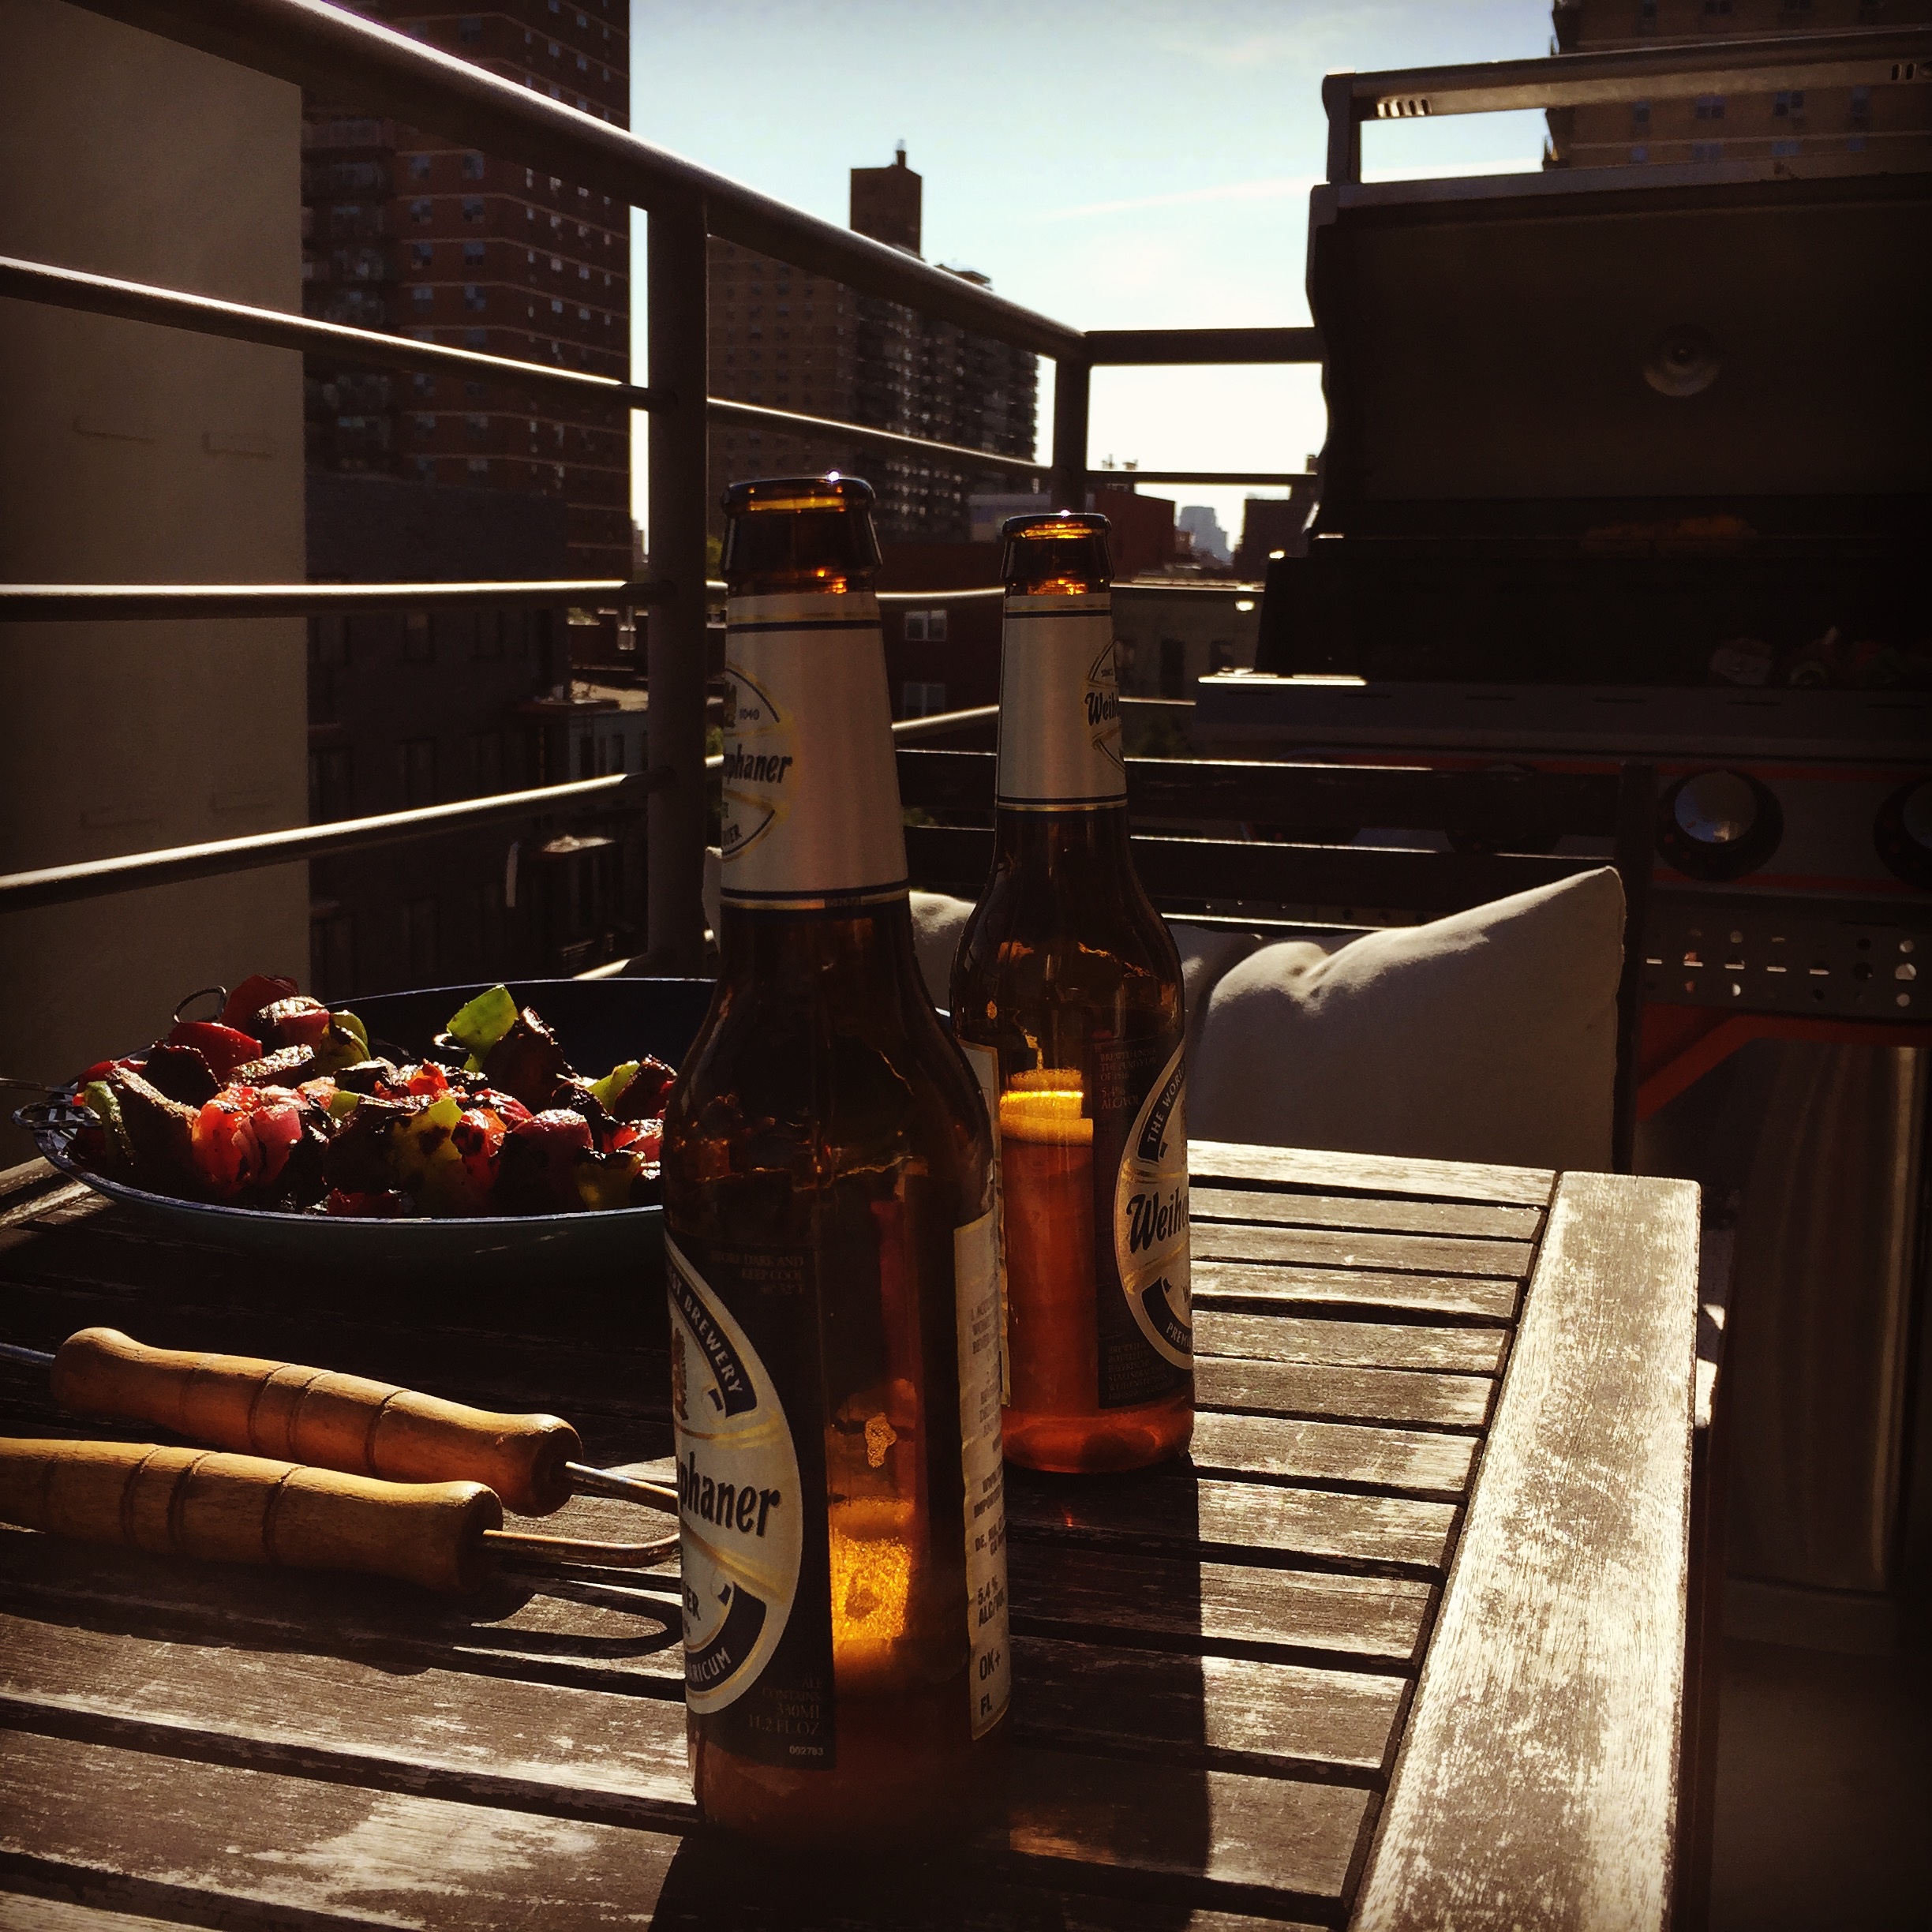
wood, wine, restaurant, bar, furniture, interior design, man made object